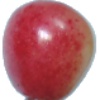
Label: cherry_rainier